South Dakota Highway 324

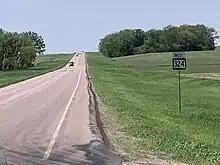
South Dakota Highway 324

South Dakota Highway 324 (SD 324) is a state highway in the east-central part of the U.S. state of South Dakota. It links Interstate 29 (I-29) south of Brookings with SD 13 west of Elkton. It was commissioned in 1997, along what was formerly named State Highway 218, which itself followed an old routing of U.S. Route 14 (US 14). The renumbering was done to avoid confusion with the parallel 218th Street.